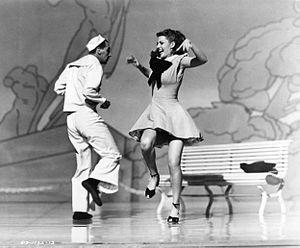
Cette nuit et toujours est un film musical américain réalisé par Victor Saville, sorti en 1945.